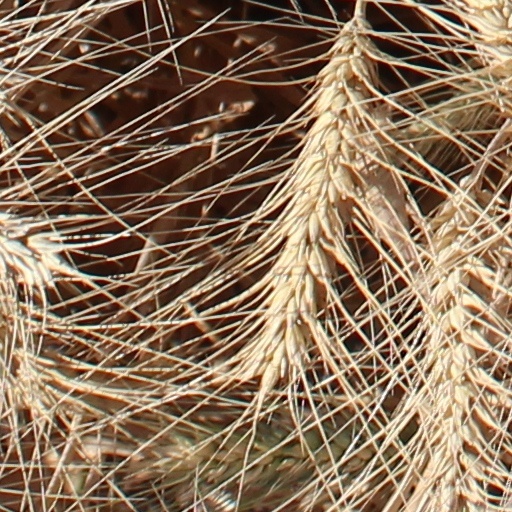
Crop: wheat